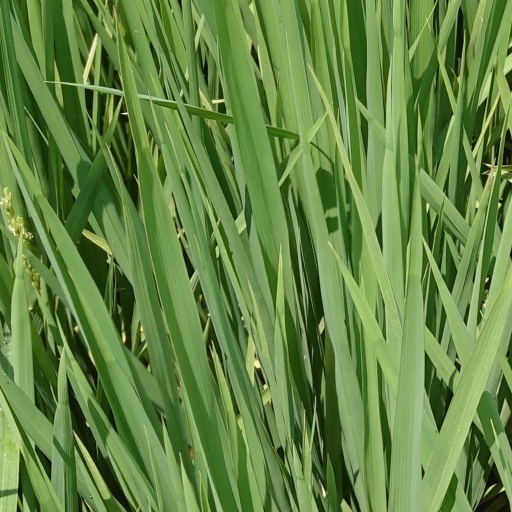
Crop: rice